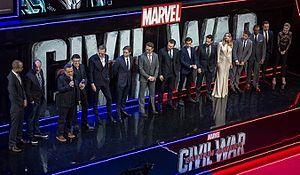
Captain America: Civil War ou Capitaine America : La Guerre civile au Québec est un film américain réalisé par Anthony et Joe Russo, sorti en 2016.